Arctodus

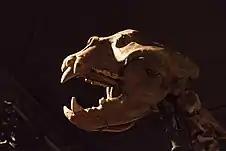
Clues from "Arctodus"' dentition, such as the absence of molar damage associated with processing bone, dental cavities, and the lack of specialisation in the canines, discourages a hyper-carnivorous interpretation of "Arctodus".

With the extinction of "Arctodus pristinus", "Arctodus simus" became the final representative of the genus. "Arctodus simus" went extinct around 12,800 years ago, and is one of the most recently dated megafauna to go extinct in North America, being reliably dated to within the Pleistocene-Holocene boundary (13,800 BP - 11,400 BP). Both local and regionalized dietary flexibility has been a factor suggested for the species' longevity.